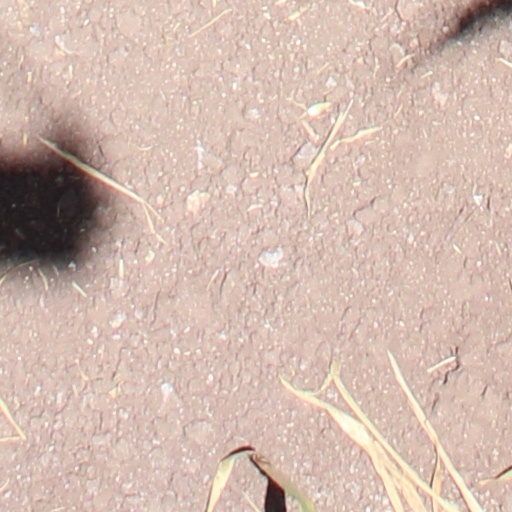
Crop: wheat